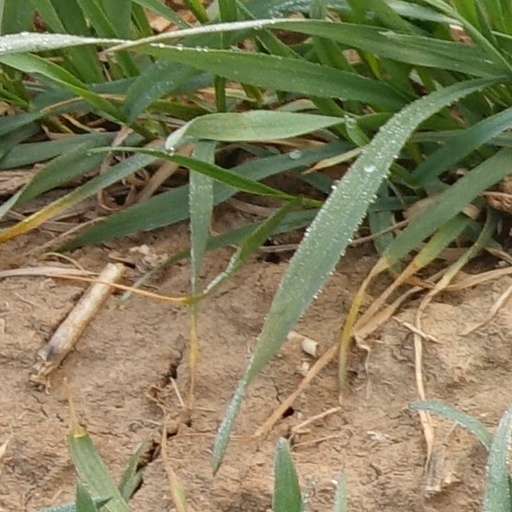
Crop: wheat